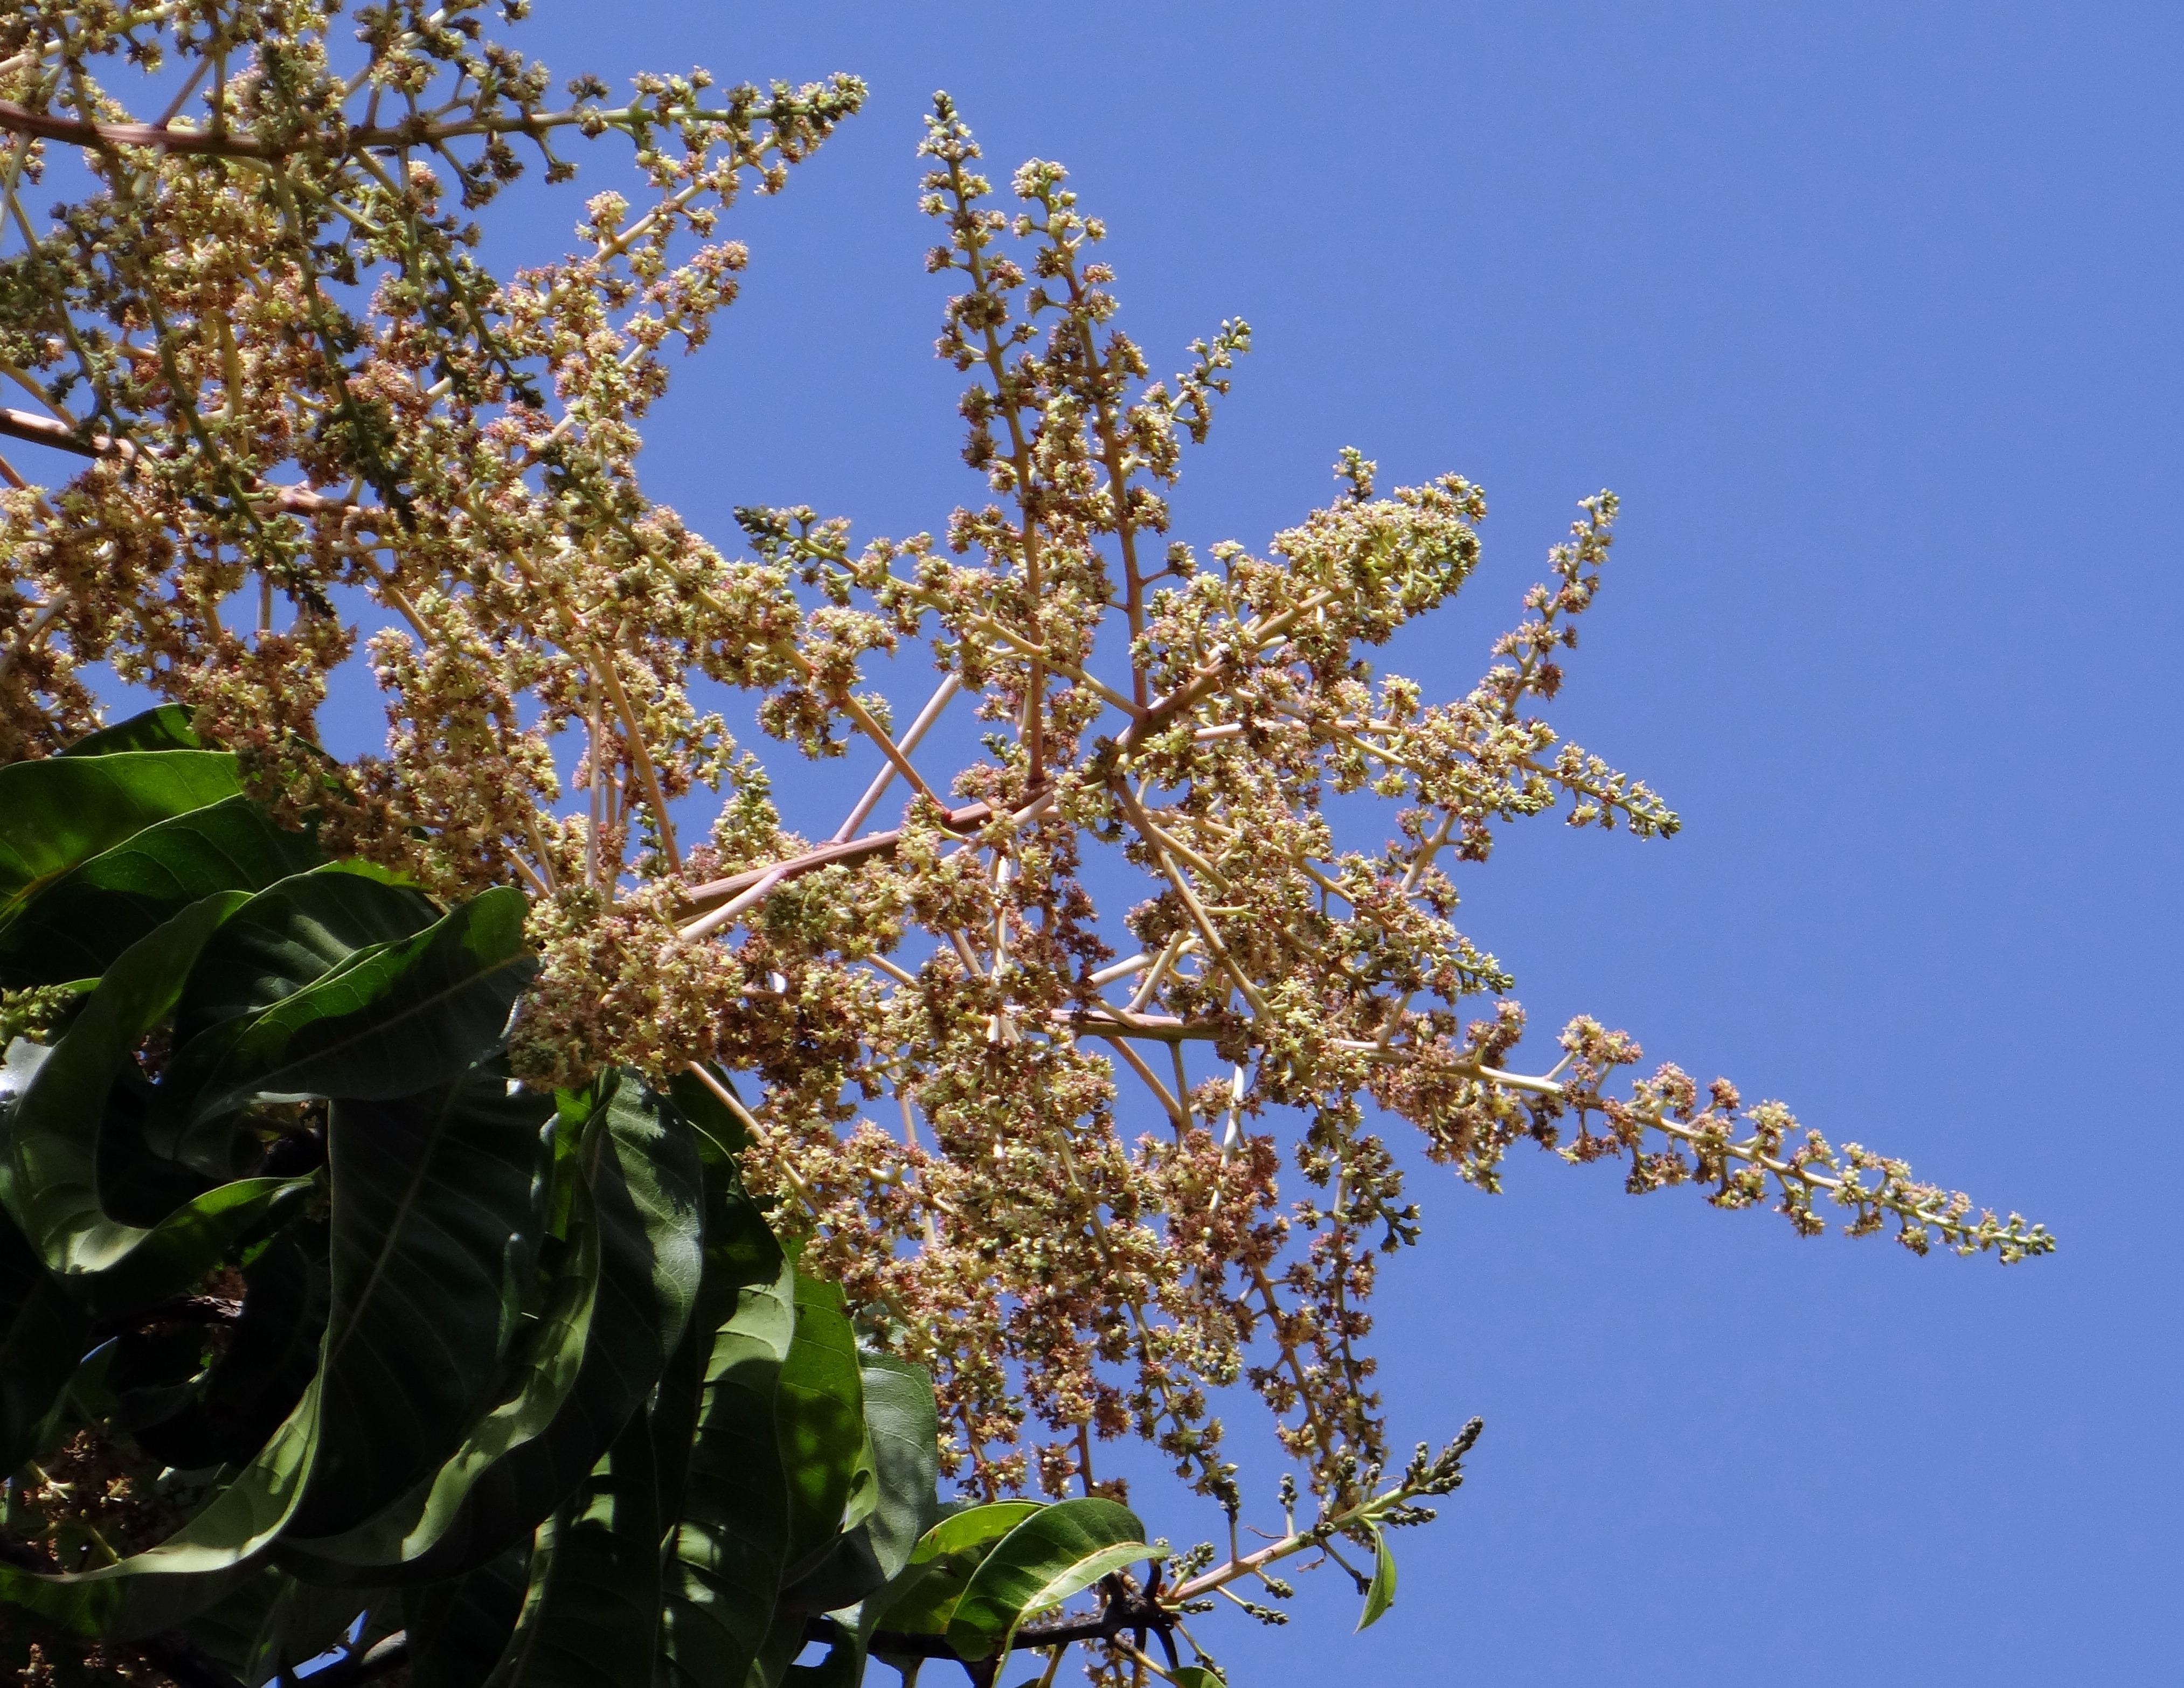
tree, branch, blossom, plant, sky, stem, leaf, flower, petal, bloom, floral, environment, herb, produce, natural, botany, agriculture, dharwad, flora, botanical, wildflower, flowers, outdoors, vegetation, shrub, india, horticulture, organic, flowering plant, woody plant, land plant, mango blossoms, mango bloom